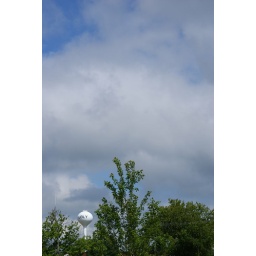
The water tower in my town.